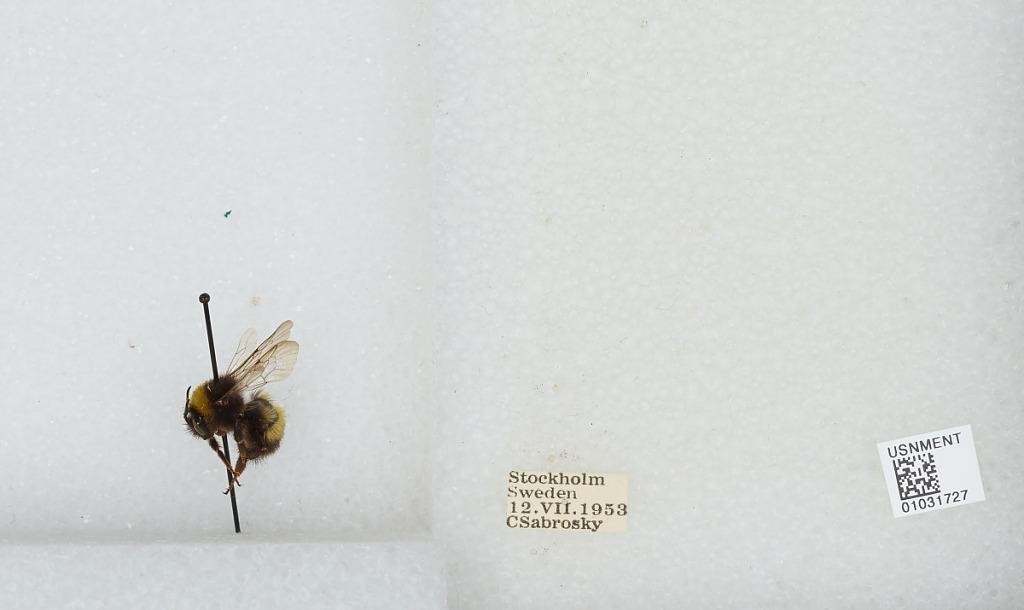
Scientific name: Bombus (Pyrobombus) pratorum (Linnaeus)
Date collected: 1953-7-12
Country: Sweden
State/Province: Stockholm
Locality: Stockholm
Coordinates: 59.3294, 18.0686